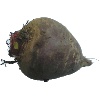
Label: Beetroot 1